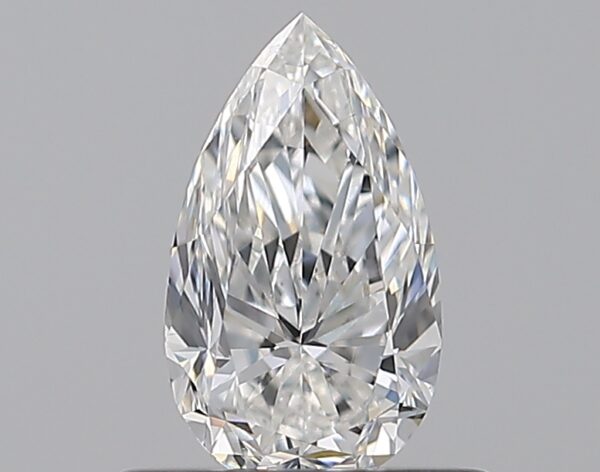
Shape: pear
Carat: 0.5
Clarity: VS2
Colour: E
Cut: VG
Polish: VG
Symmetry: GD
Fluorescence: ST
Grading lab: GIA
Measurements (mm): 7.09 x 4.13 x 2.71